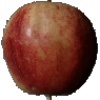
Label: Apple Red 3